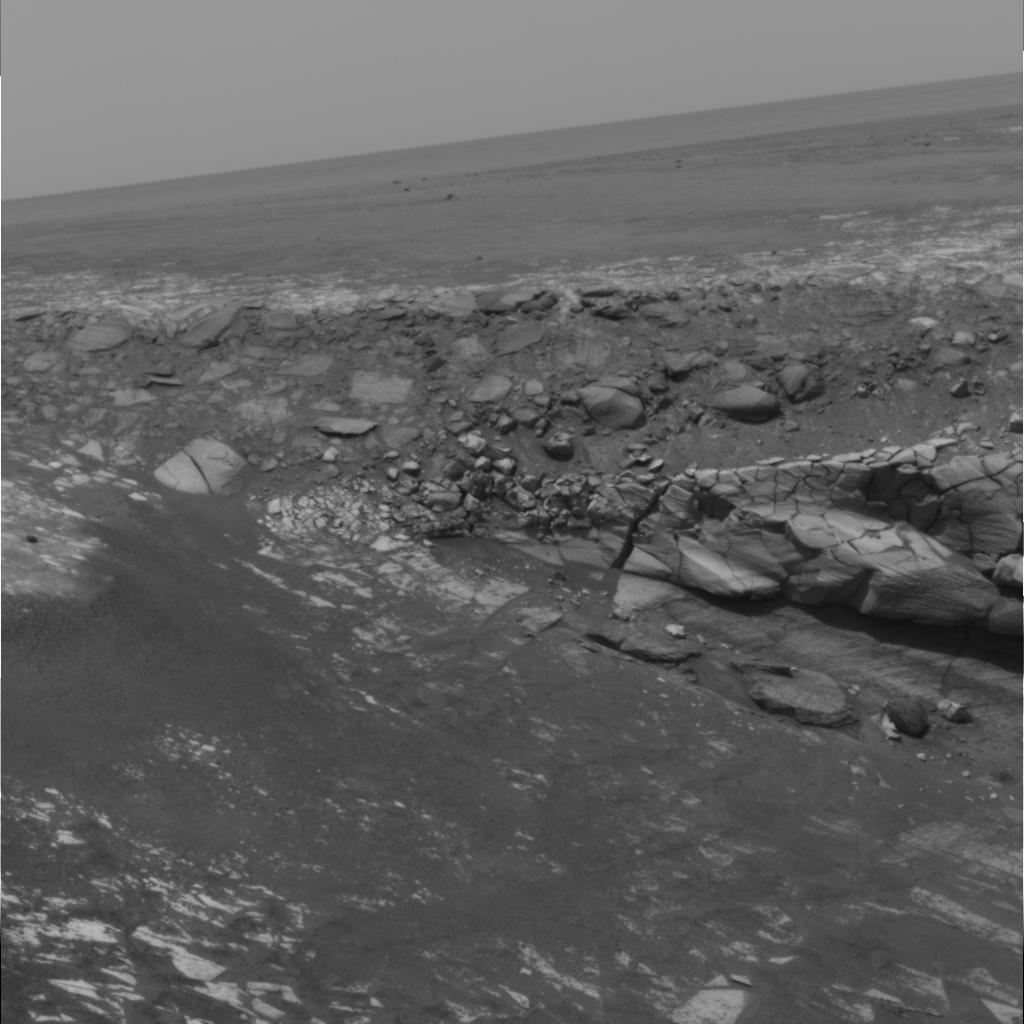
Surface features visible: Rock Outcrops, Float Rocks, Clasts, Rock (Linear Features), Soil, Distant Vista, Sky